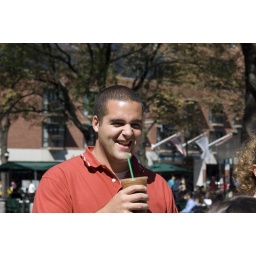
Nothing makes a grown man in a red shirt smile like a Starbucks Coffee.